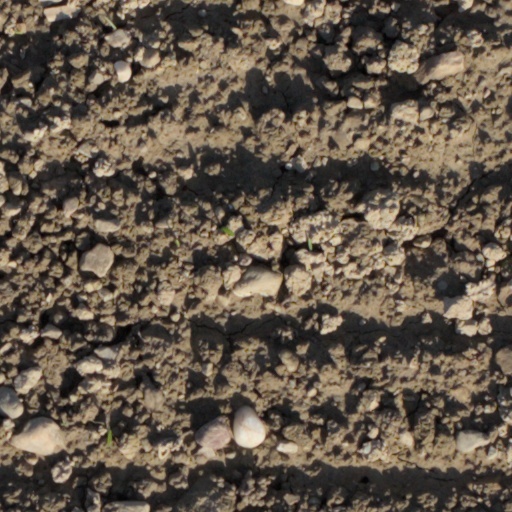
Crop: wheat